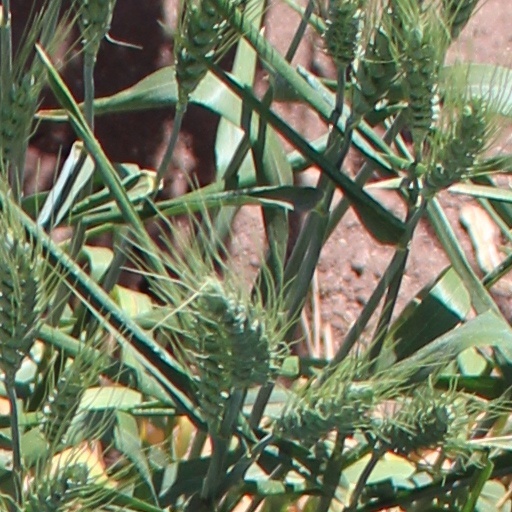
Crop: wheat